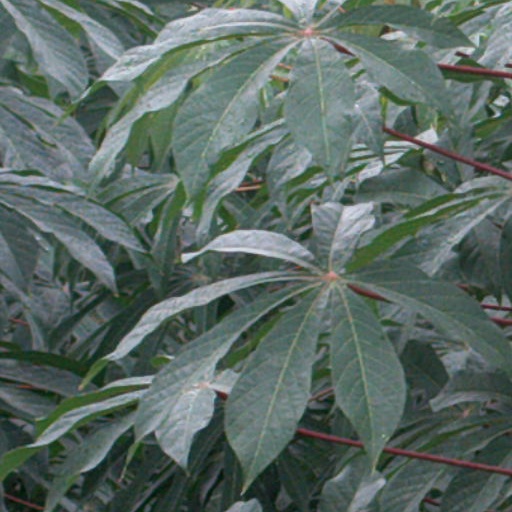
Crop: cassava